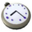
Label: clock